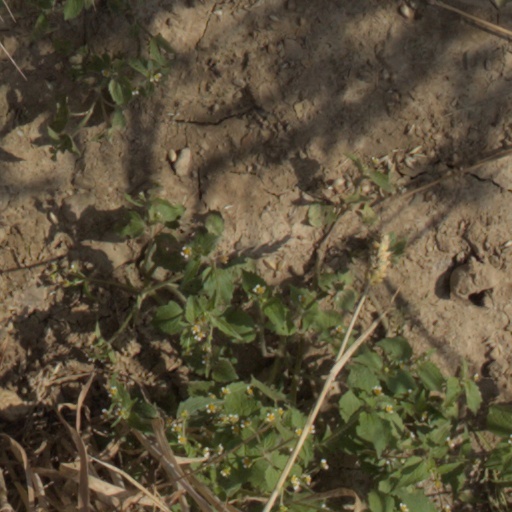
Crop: wheat